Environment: real
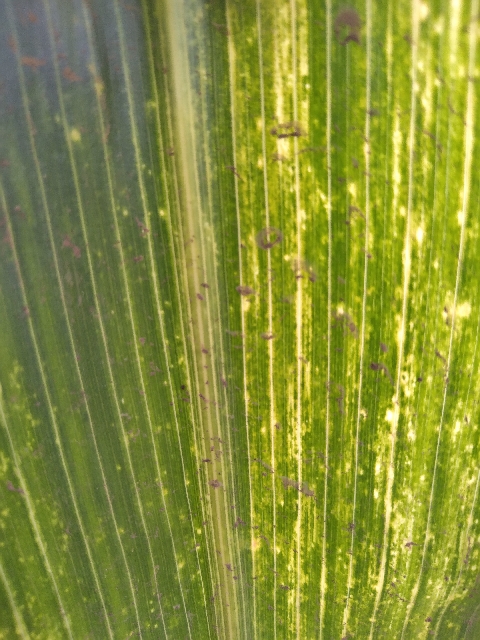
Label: lethal_necrosis